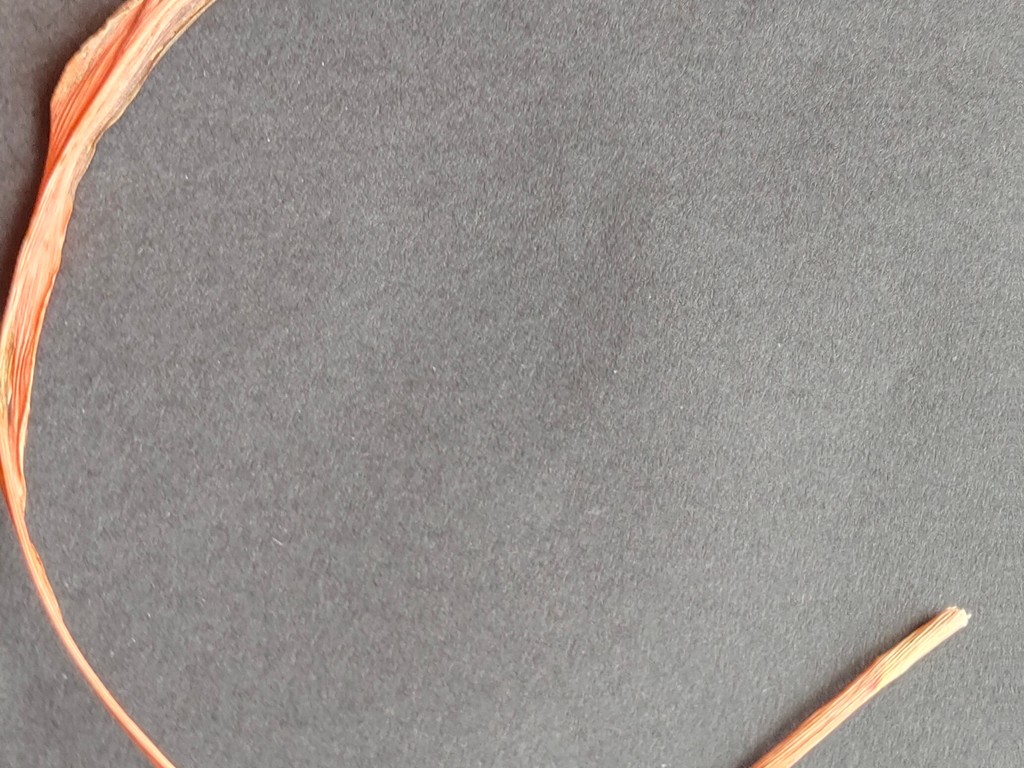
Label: Dried